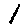
Label: 1